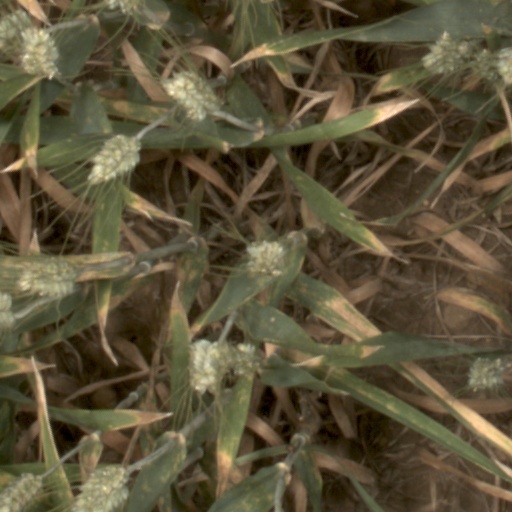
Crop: wheat